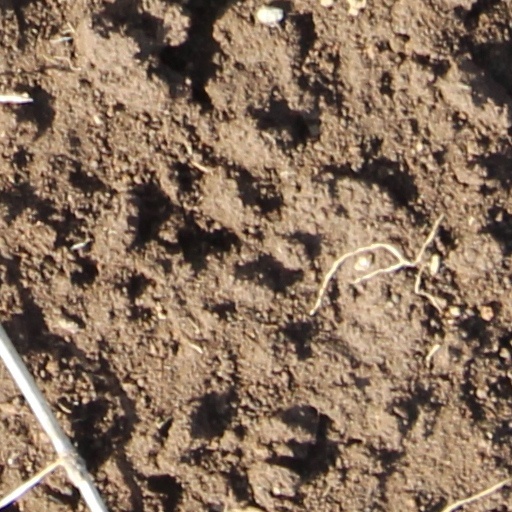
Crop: wheat